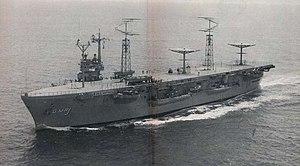
Le porte-avions d'escorte est un type de porte-avions de petite taille produit durant la Seconde Guerre mondiale. Conçus dans l'urgence pour assurer la protection des convois et pour suppléer le manque de porte-avions d'escadre en assurant une partie de leurs missions d'entraînement et de transport, ces navires assurèrent des missions offensives de plus en plus nombreuses, notamment la conduite de raids contre des objectifs terrestres et les missions d'appui au sol lors des opérations amphibies.